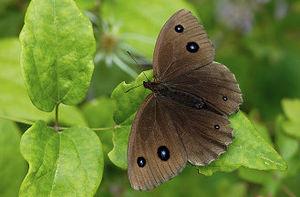
Le genre Minois regroupe des lépidoptères de la famille des Nymphalidae et de la sous-famille des Satyrinae.
Le Grand nègre des bois ou la Dryade est une espèce de lépidoptères, un papillon diurne qui appartient à la famille des Nymphalidae, à la sous-famille des Satyrinae et au genre Minois.